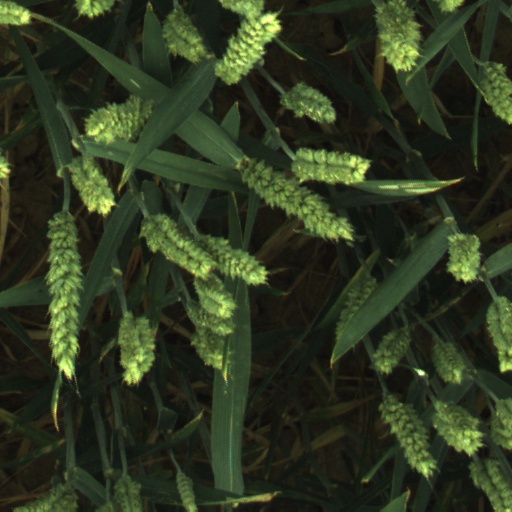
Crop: wheat